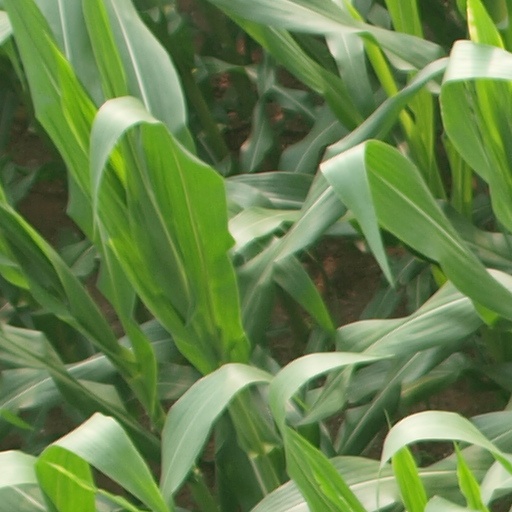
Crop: maize; corn